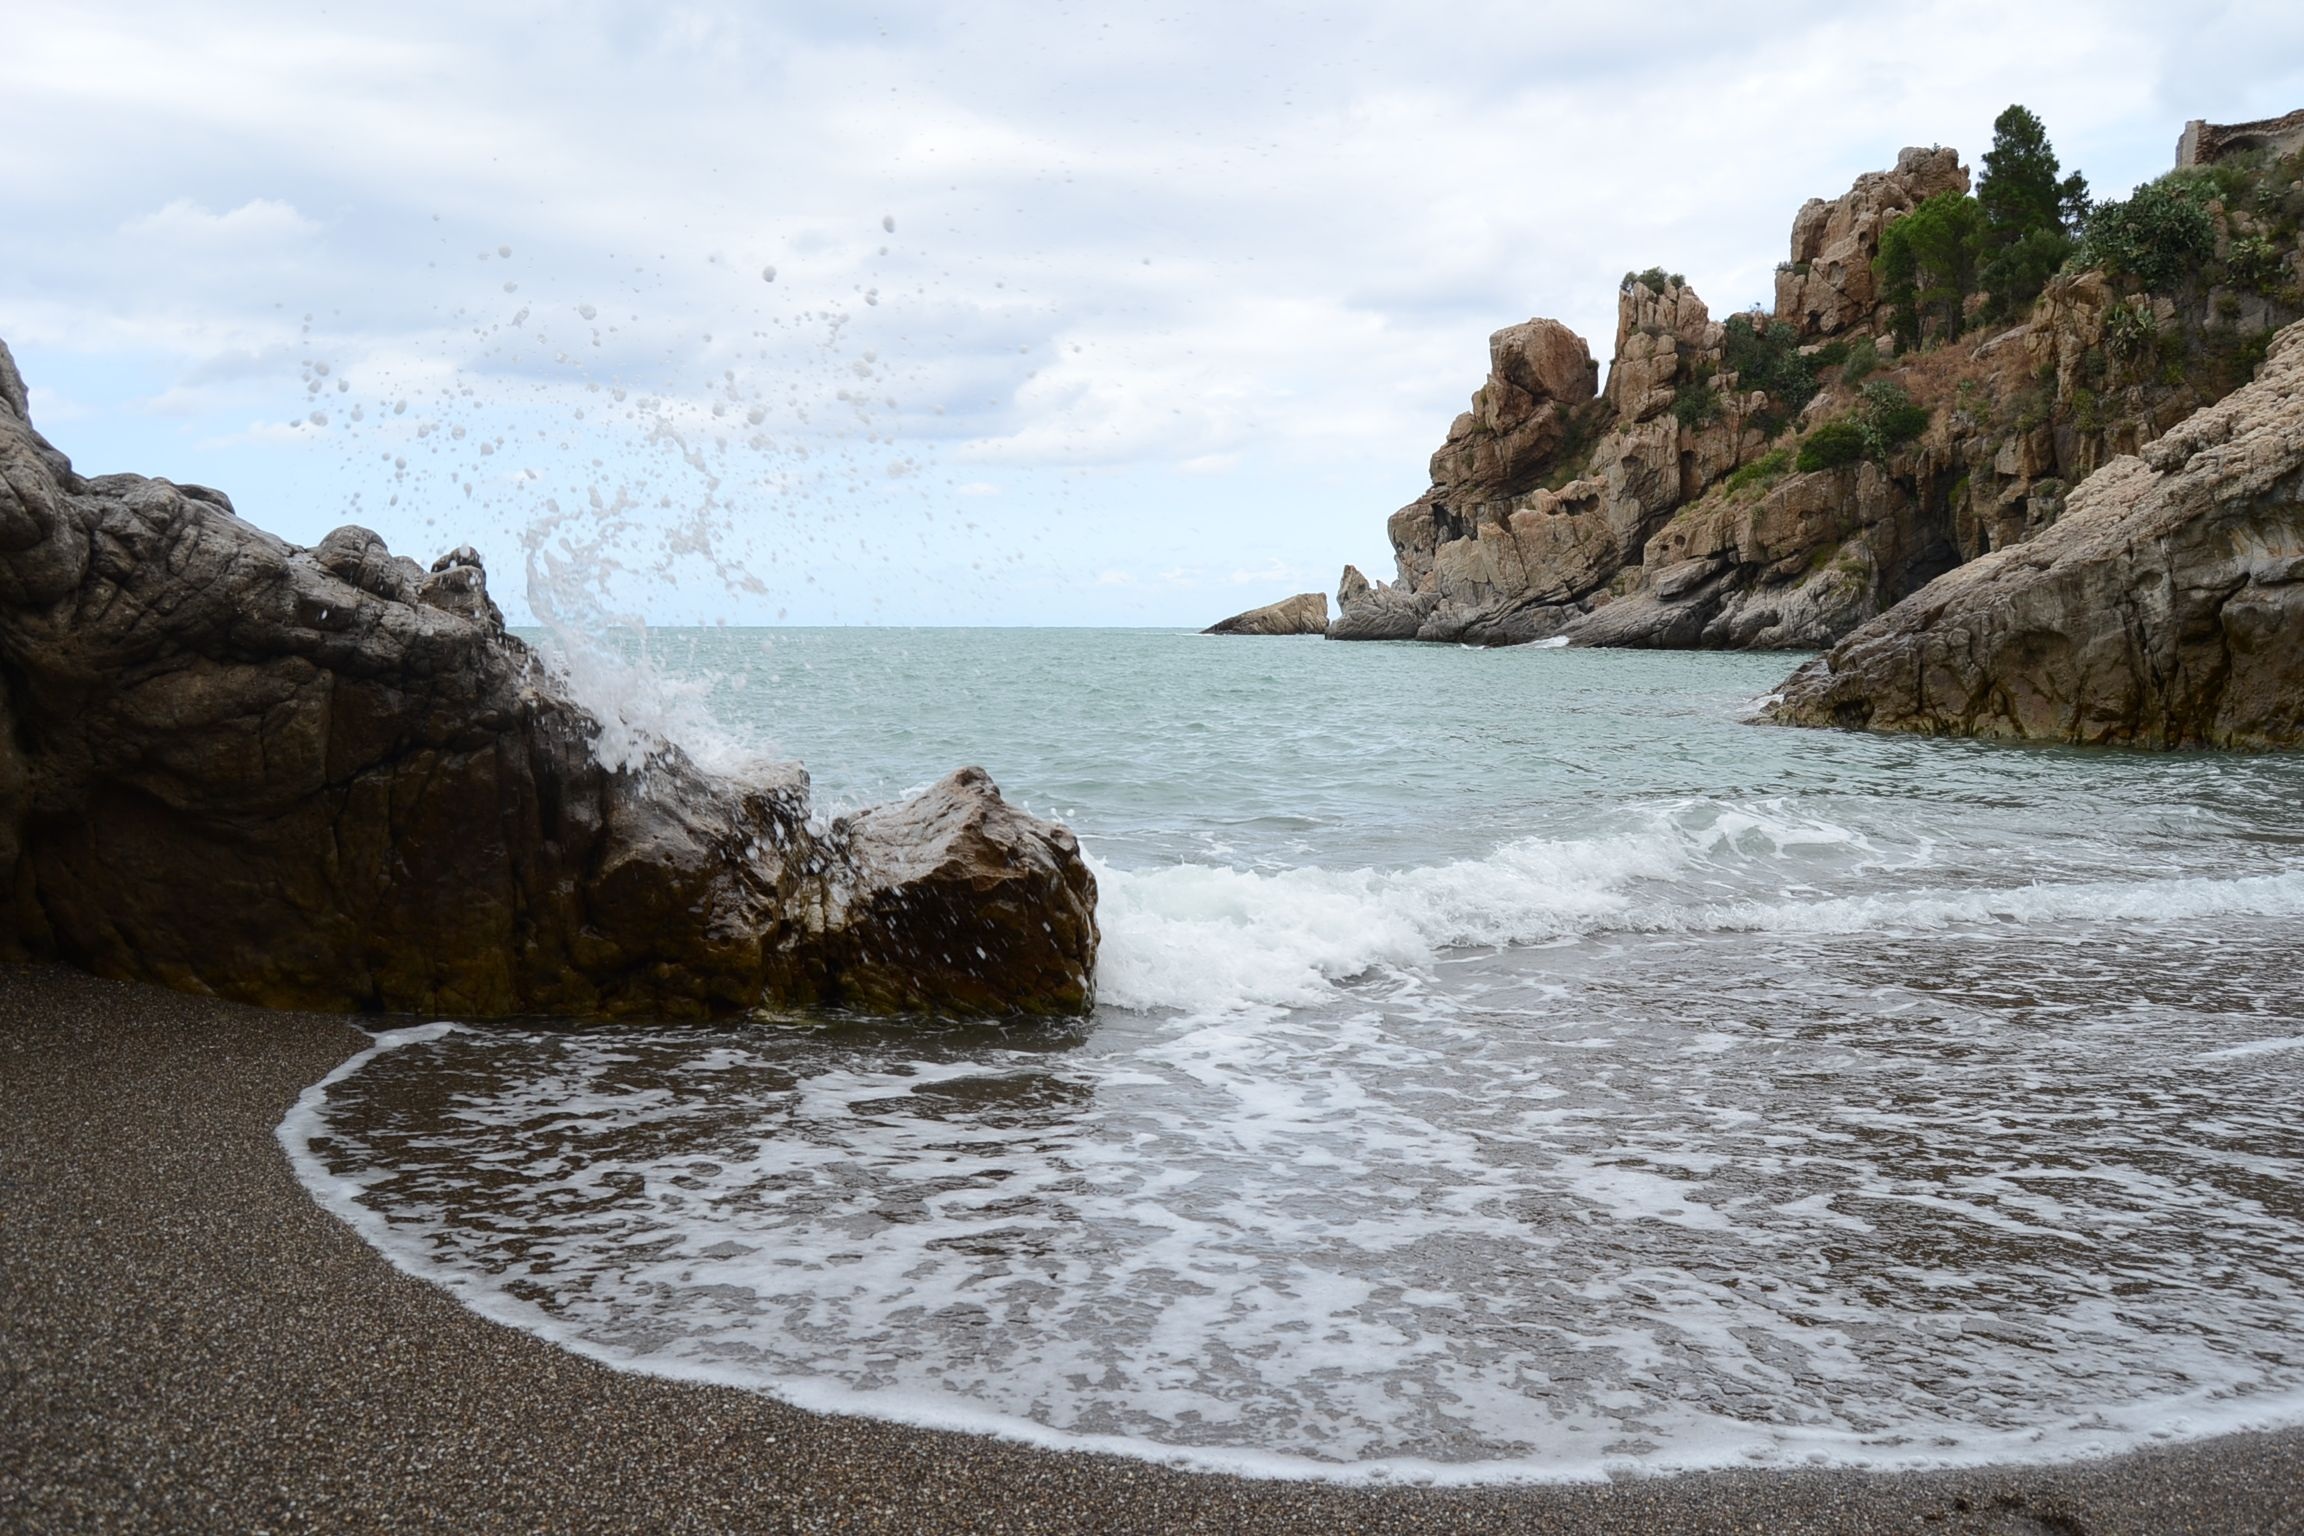
beach, landscape, sea, coast, water, sand, rock, ocean, shore, wave, coastline, cliff, cove, seascape, bay, terrain, material, body of water, cape, wind wave